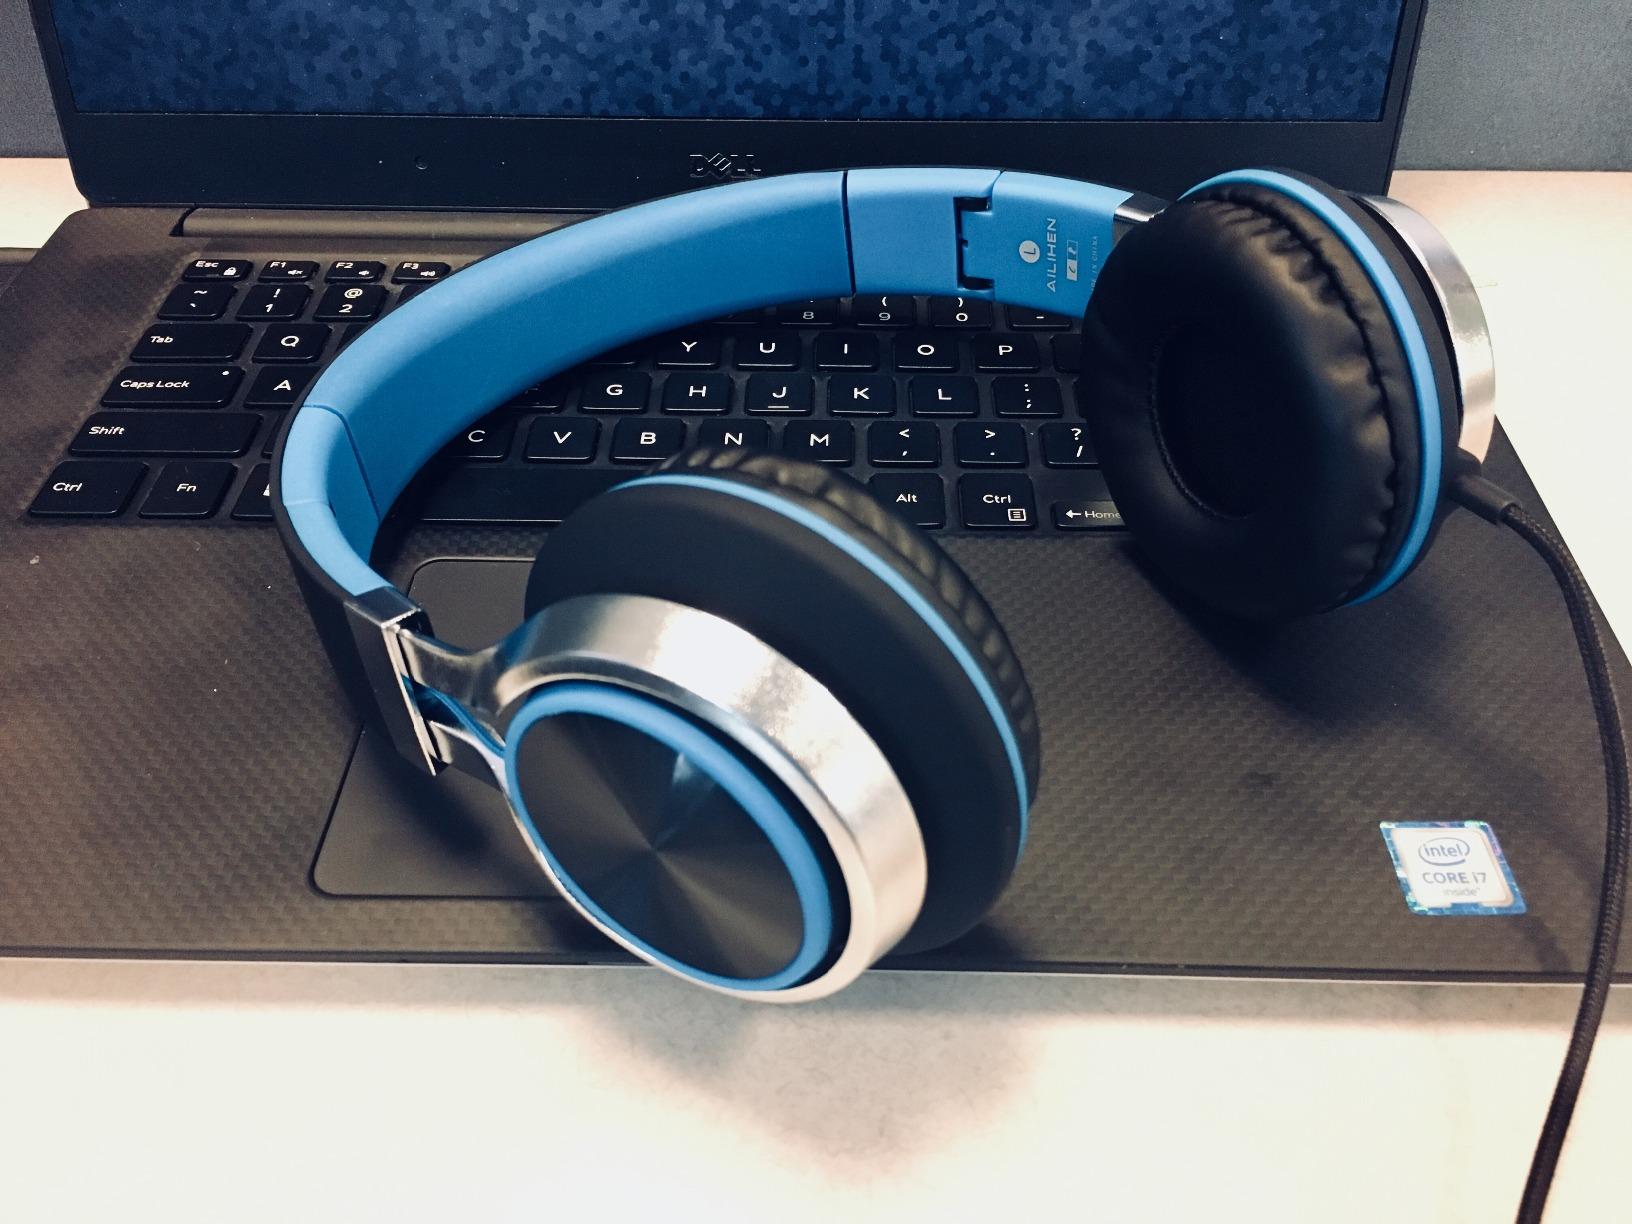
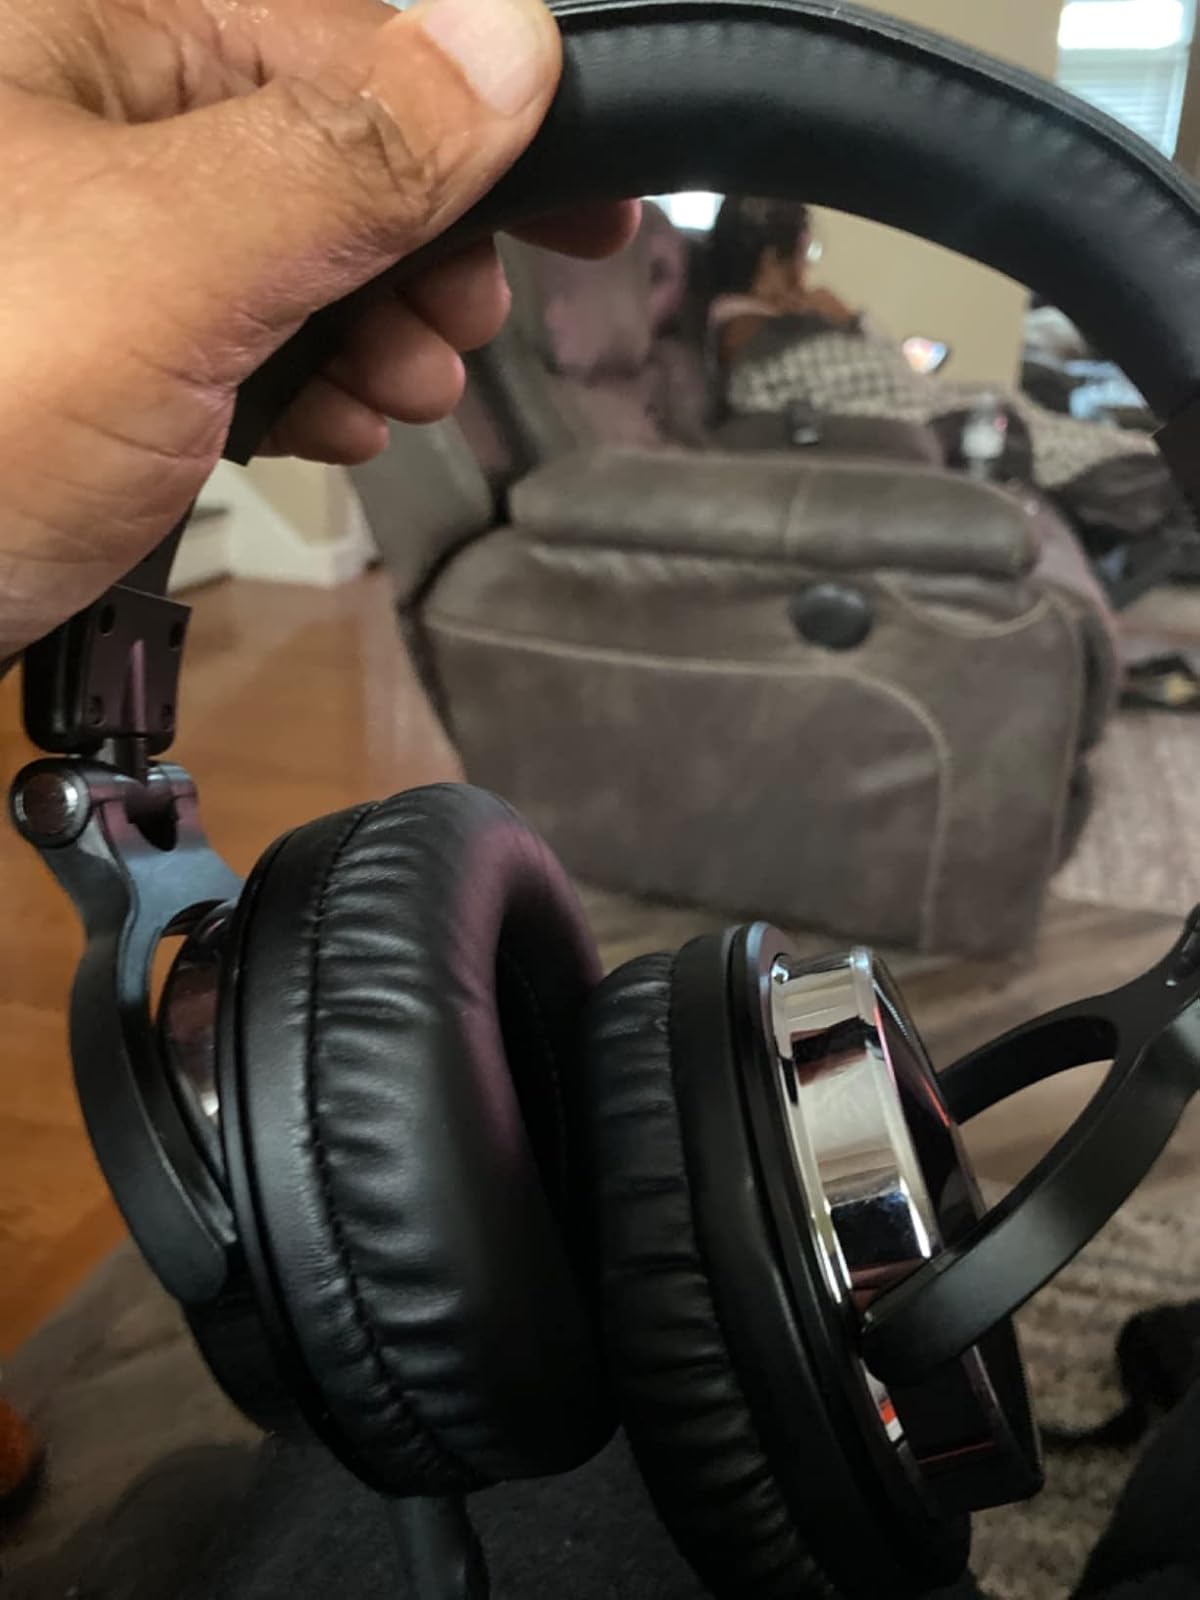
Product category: headphones
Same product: no